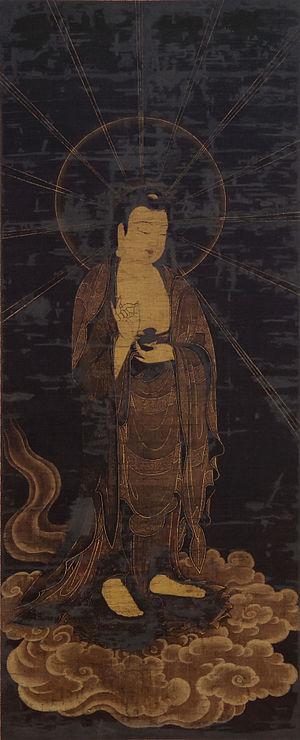
Le Saimyō-ji, Kotō-sanzan Saimyōji ou encore Ryūōzan Saimyōji, est un temple bouddhique du bourg de Kōra, dans la préfecture de Shiga, au Japon. Lieu de culte de l'école Tendai, fondé au début du IXᵉ siècle, selon la volonté du cinquante-quatrième empereur du Japon, et dédié au bouddha de la médecine : Yakushi Nyorai, ce complexe architectural bouddhique comprend quelques trésors nationaux et un parc, classé site historique, lieu de beauté pittoresque et monument naturel du Japon. Ce dernier, peuplé de diverses espèces d'arbustes et d'arbres à fleurs, se pare de couleurs et accueille de nombreux visiteurs dès le réveil de la nature au printemps et jusqu'aux premiers froids de l'hiver.